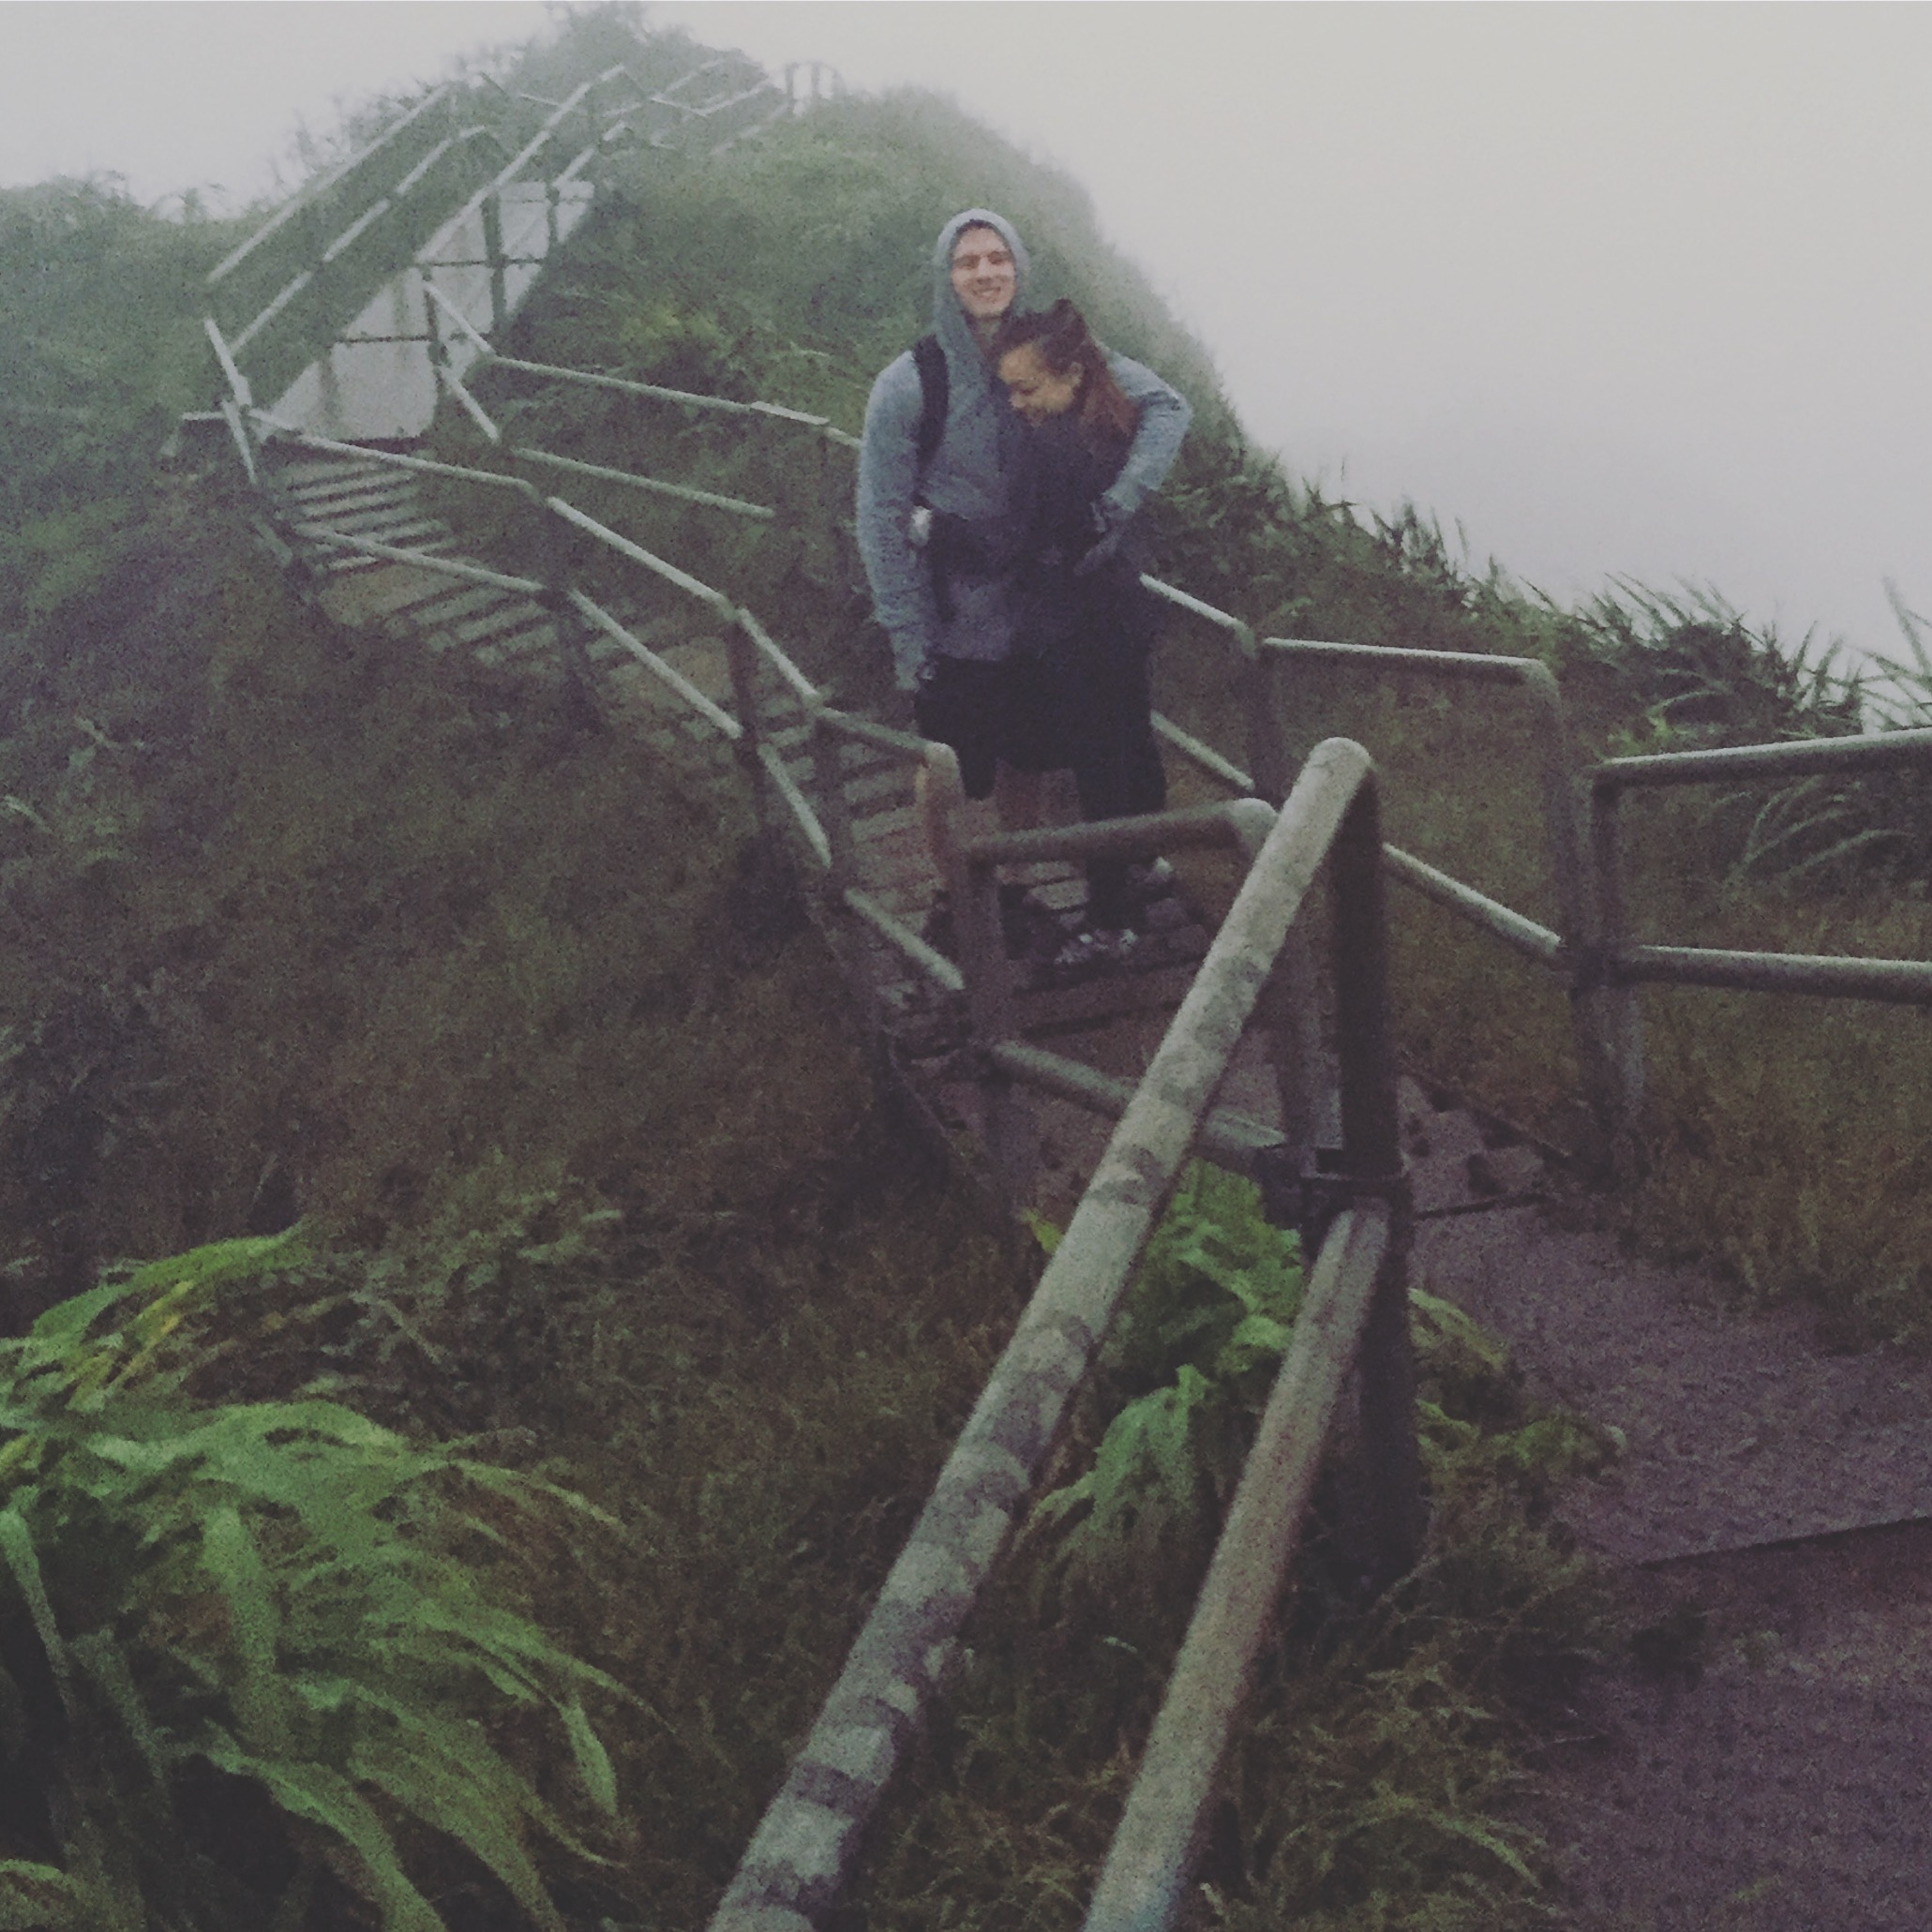
nature, tree, geological phenomenon, plant, hill station, hill, grass, forest, terrain, soil, jungle, trail, mountain, landscape